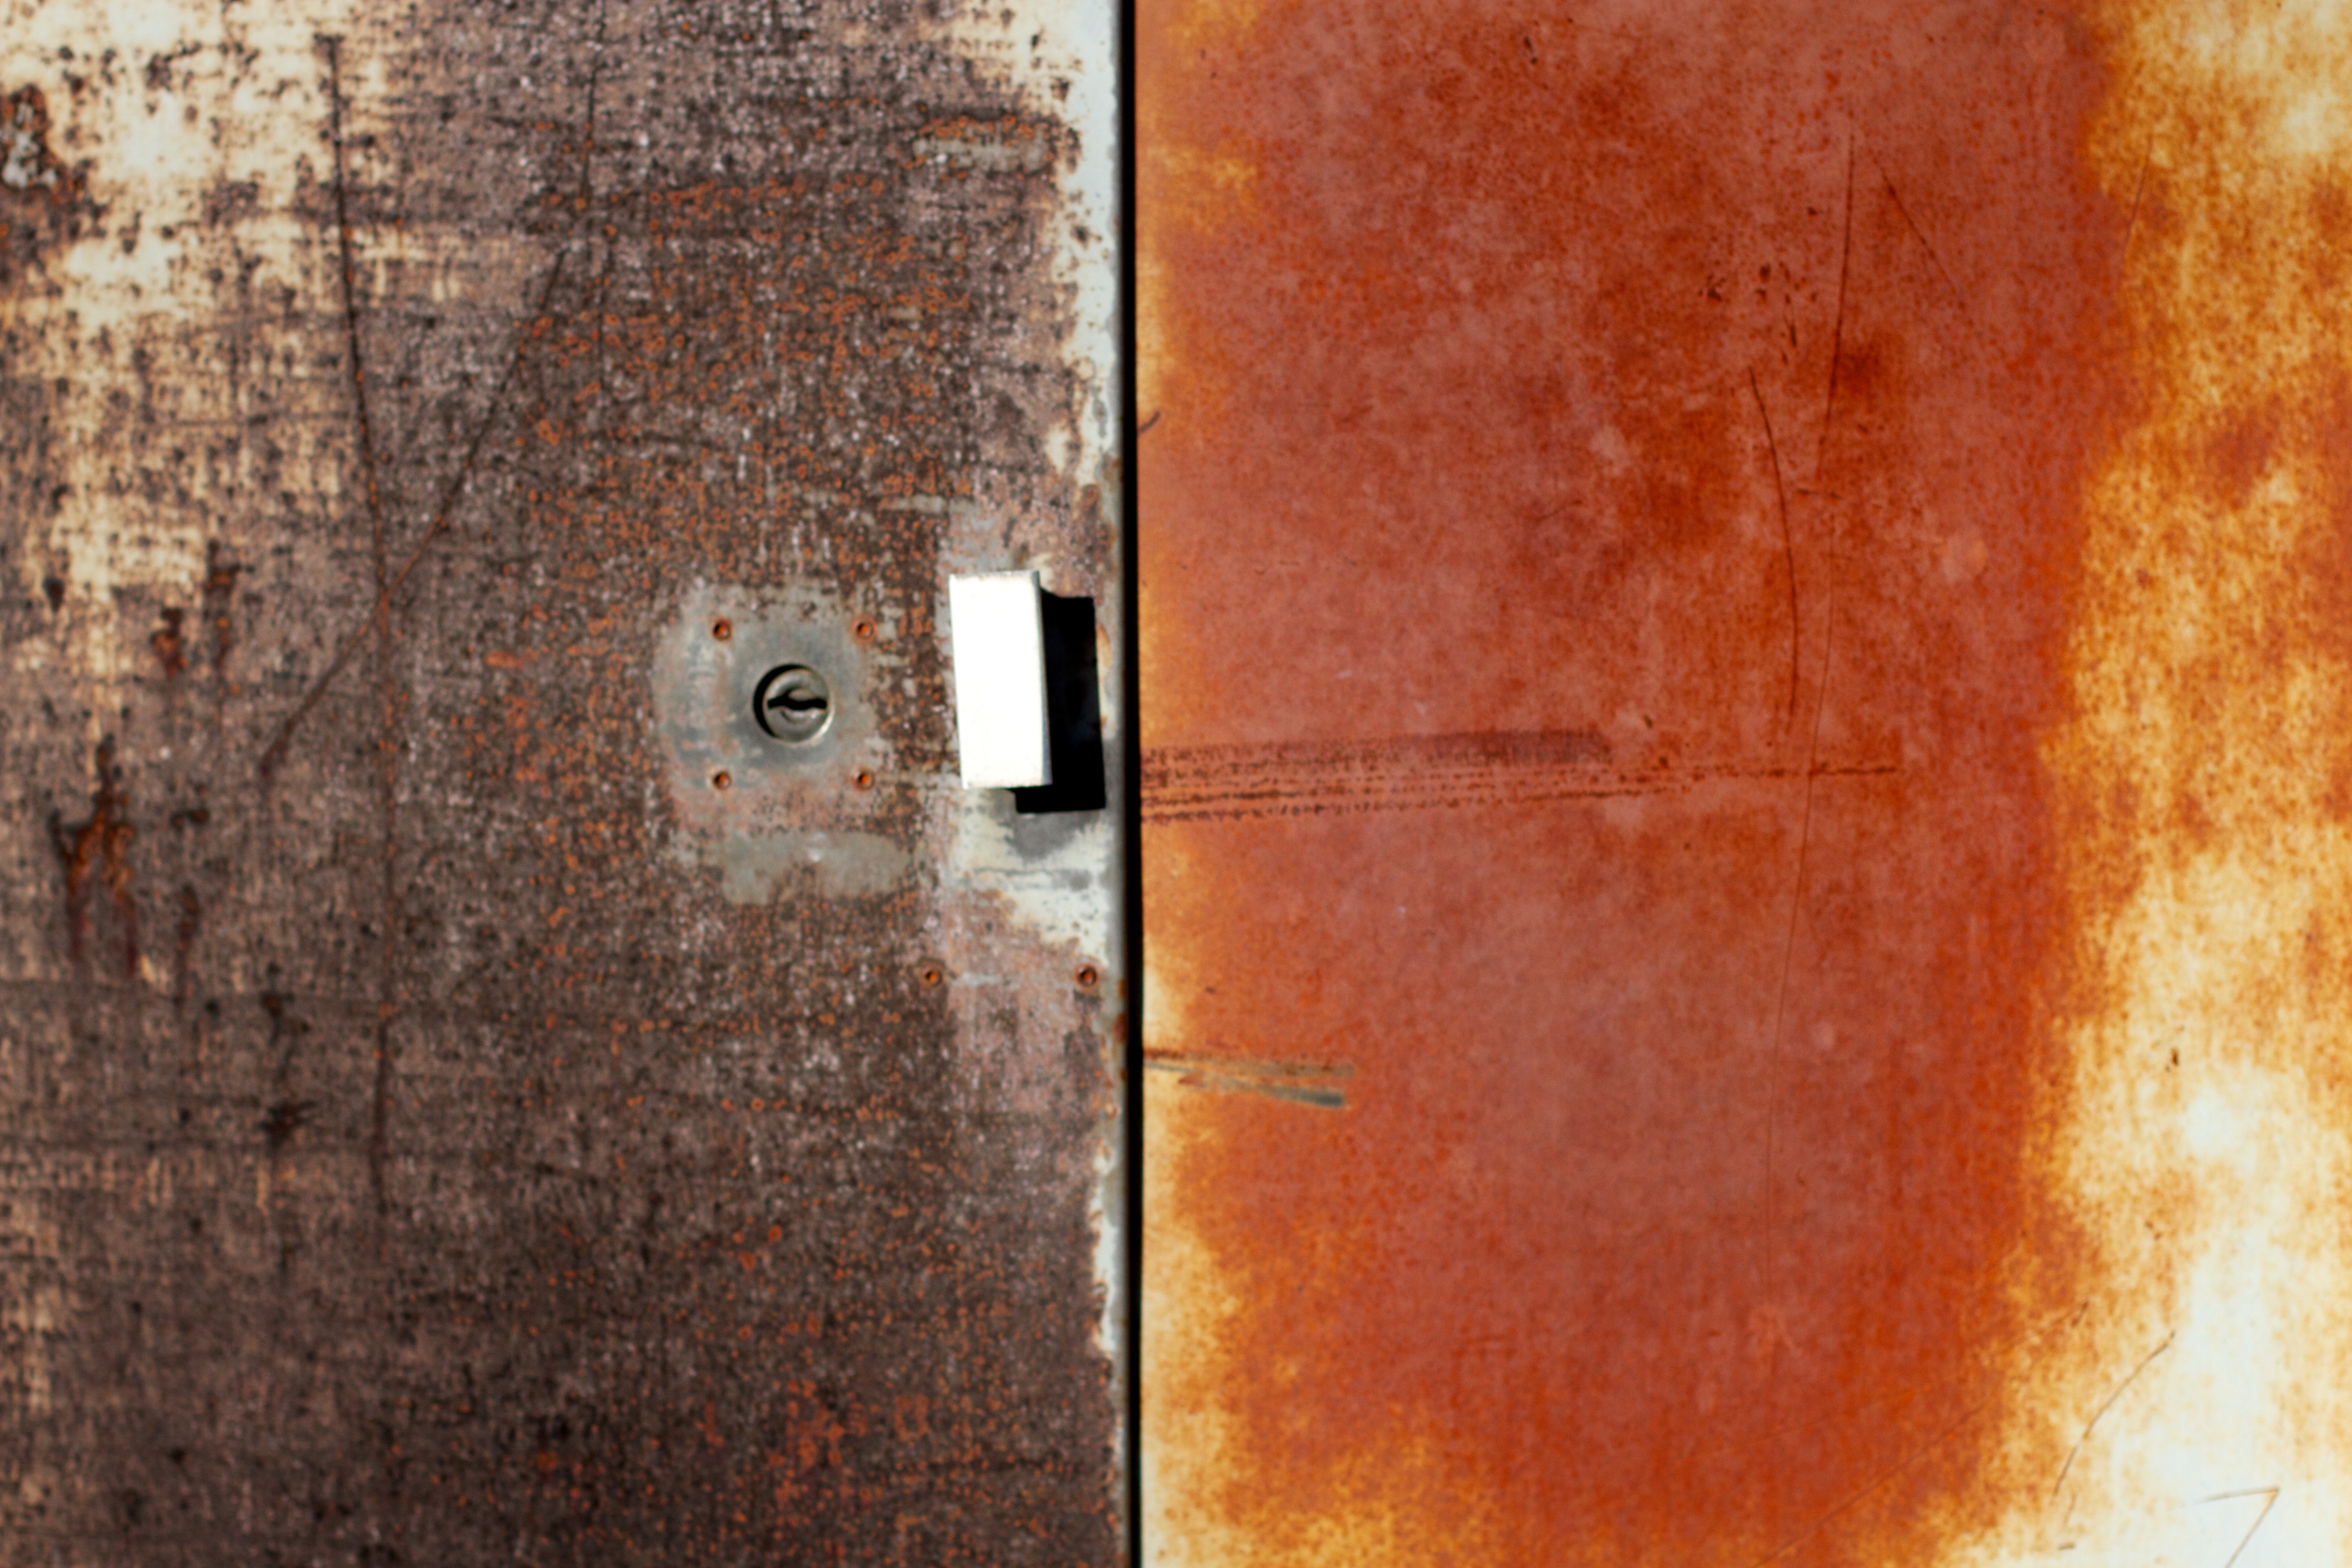
wood, texture, floor, wall, rust, color, brick, door, material, painting, modern art, flooring, wood stain